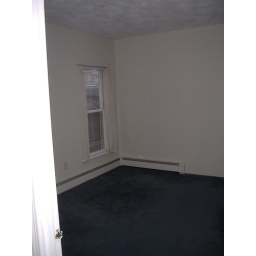
second bedroom, standing in door